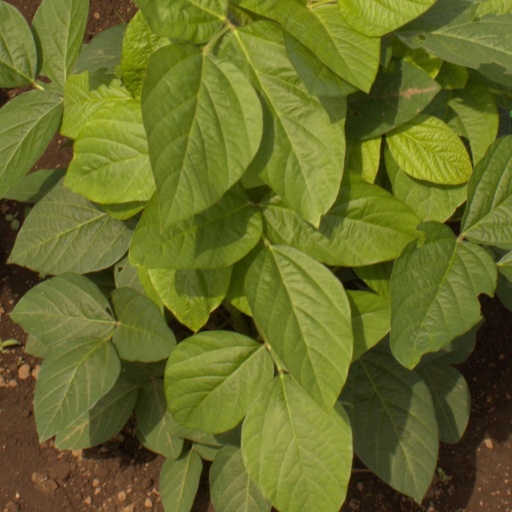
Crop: soybean